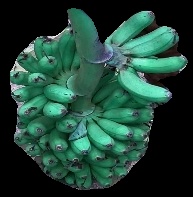
Variety: rasbale
Grade: grade1